The Golden Pine Cone

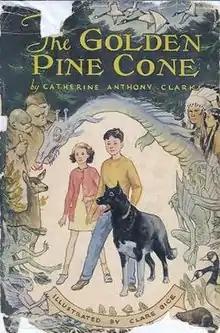
First edition (publ. Macmillan of Canada)

The Golden Pine Cone is a novel by Canadian author Catherine Anthony Clark. The main characters are siblings Bren and Lucy, who find a golden pine cone in the woods and go to the spirit world in order to give it to its rightful owner, Tekontha, ruling spirit of British Columbia, where it takes place.